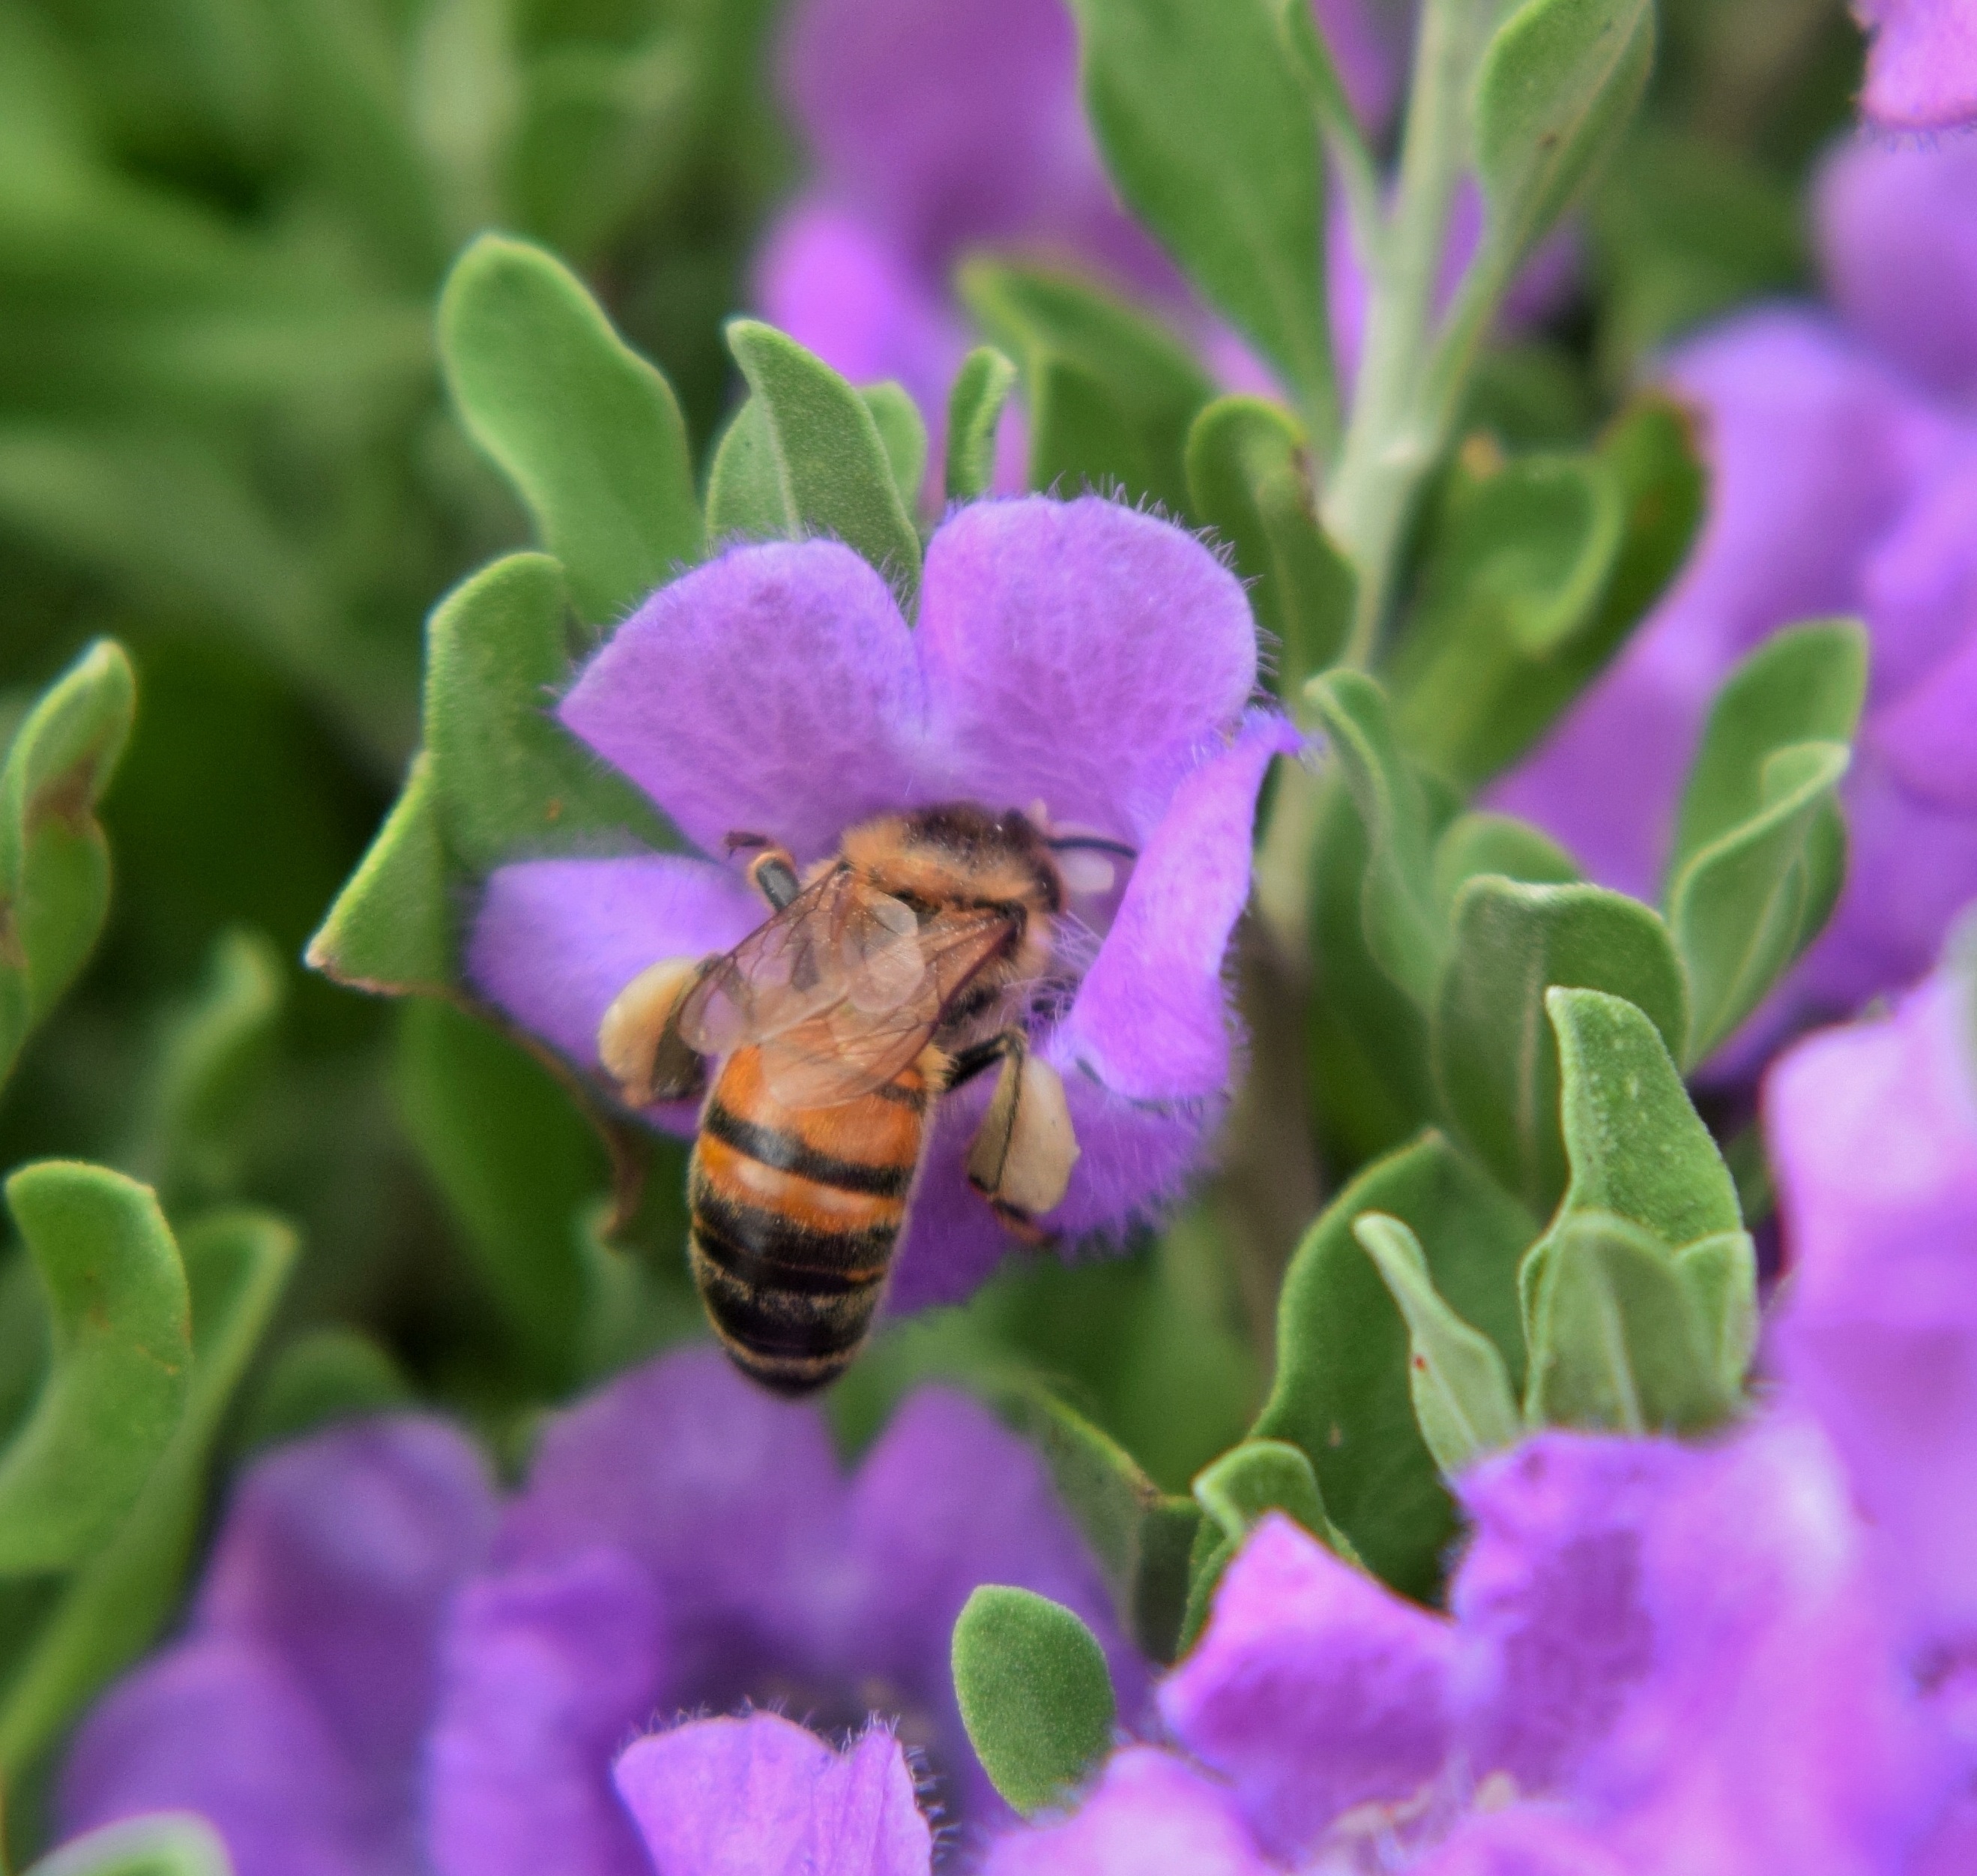
nature, plant, flower, fly, honey, busy, pollen, pollination, insect, bug, botany, pollinate, garden, flora, lavender, fauna, invertebrate, wildflower, flowers, purple flowers, sage, entomology, petals, shrub, bee, bumblebee, nectar, pollinating, sting, apis, buzz, macro photography, arthropod, honey bee, winged insect, stinger, flying insect, pollinator, beekeeping, barometer bush, texas sage, silverleaf, purple sage, figwort, melittology, annual plant, membrane winged insect